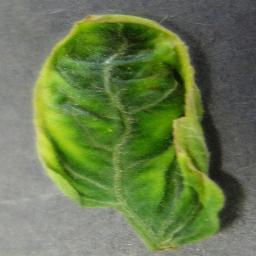
Label: Tomato___Tomato_Yellow_Leaf_Curl_Virus